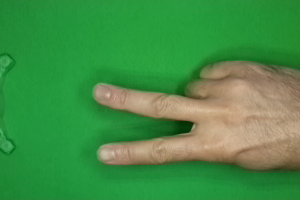
Label: scissors